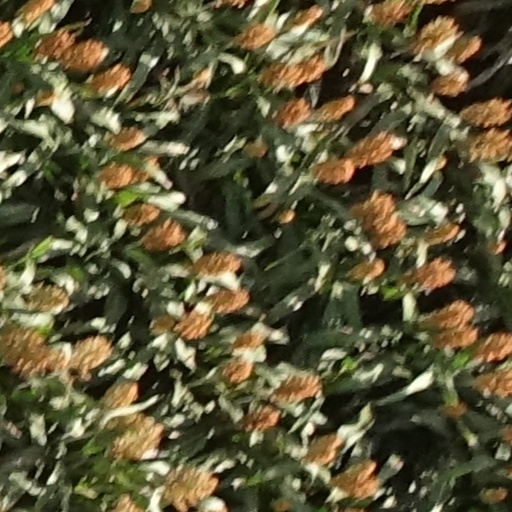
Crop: sorghum